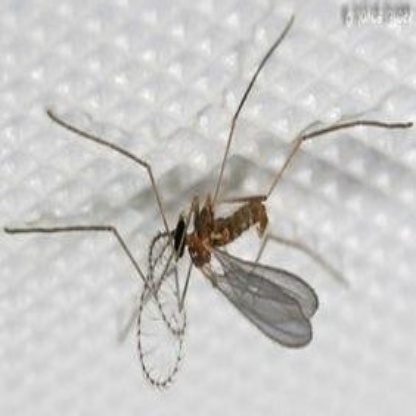
Nhãn: Sâu năn ( Muỗi hành )(Rice Gall Midge)